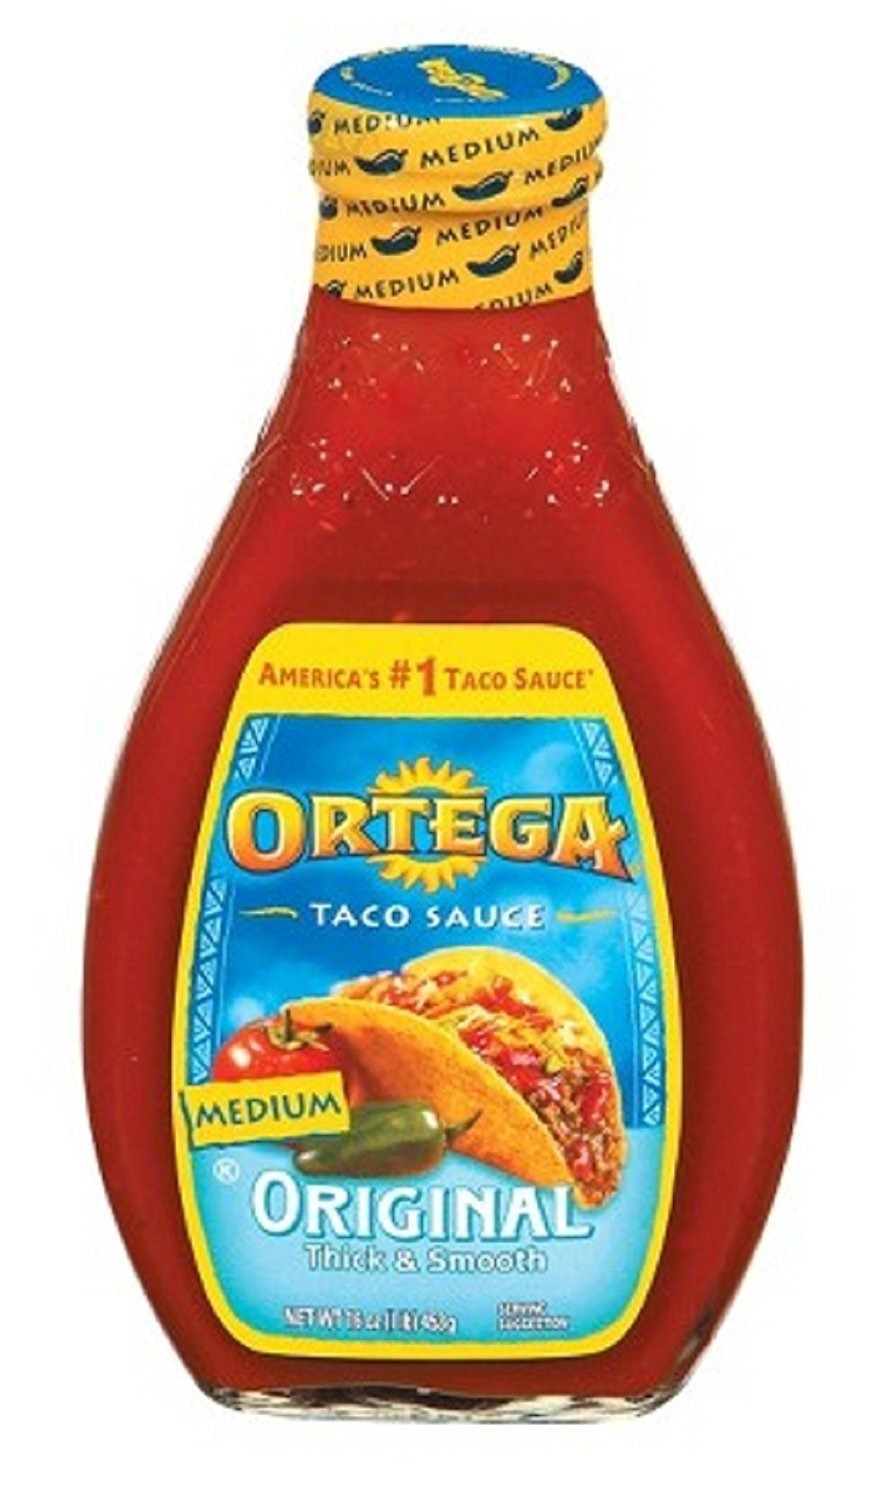
Item Name: Ortega, Taco Sauces, 16oz Glass Jar (Pack of 2) (Choose Heats Below) (Original Hot)
Bullet Point 1: Ortega
Bullet Point 2: Taco Sauces
Bullet Point 3: Heat : Original Medium
Bullet Point 4: 16oz Glass Jars
Bullet Point 5: Pack of 2
Product Description: Ortega, Taco Sauces, 16oz Glass Jar (Pack of 2) (Original Medium)
Value: 32.0
Unit: Ounce

Price: 3.59